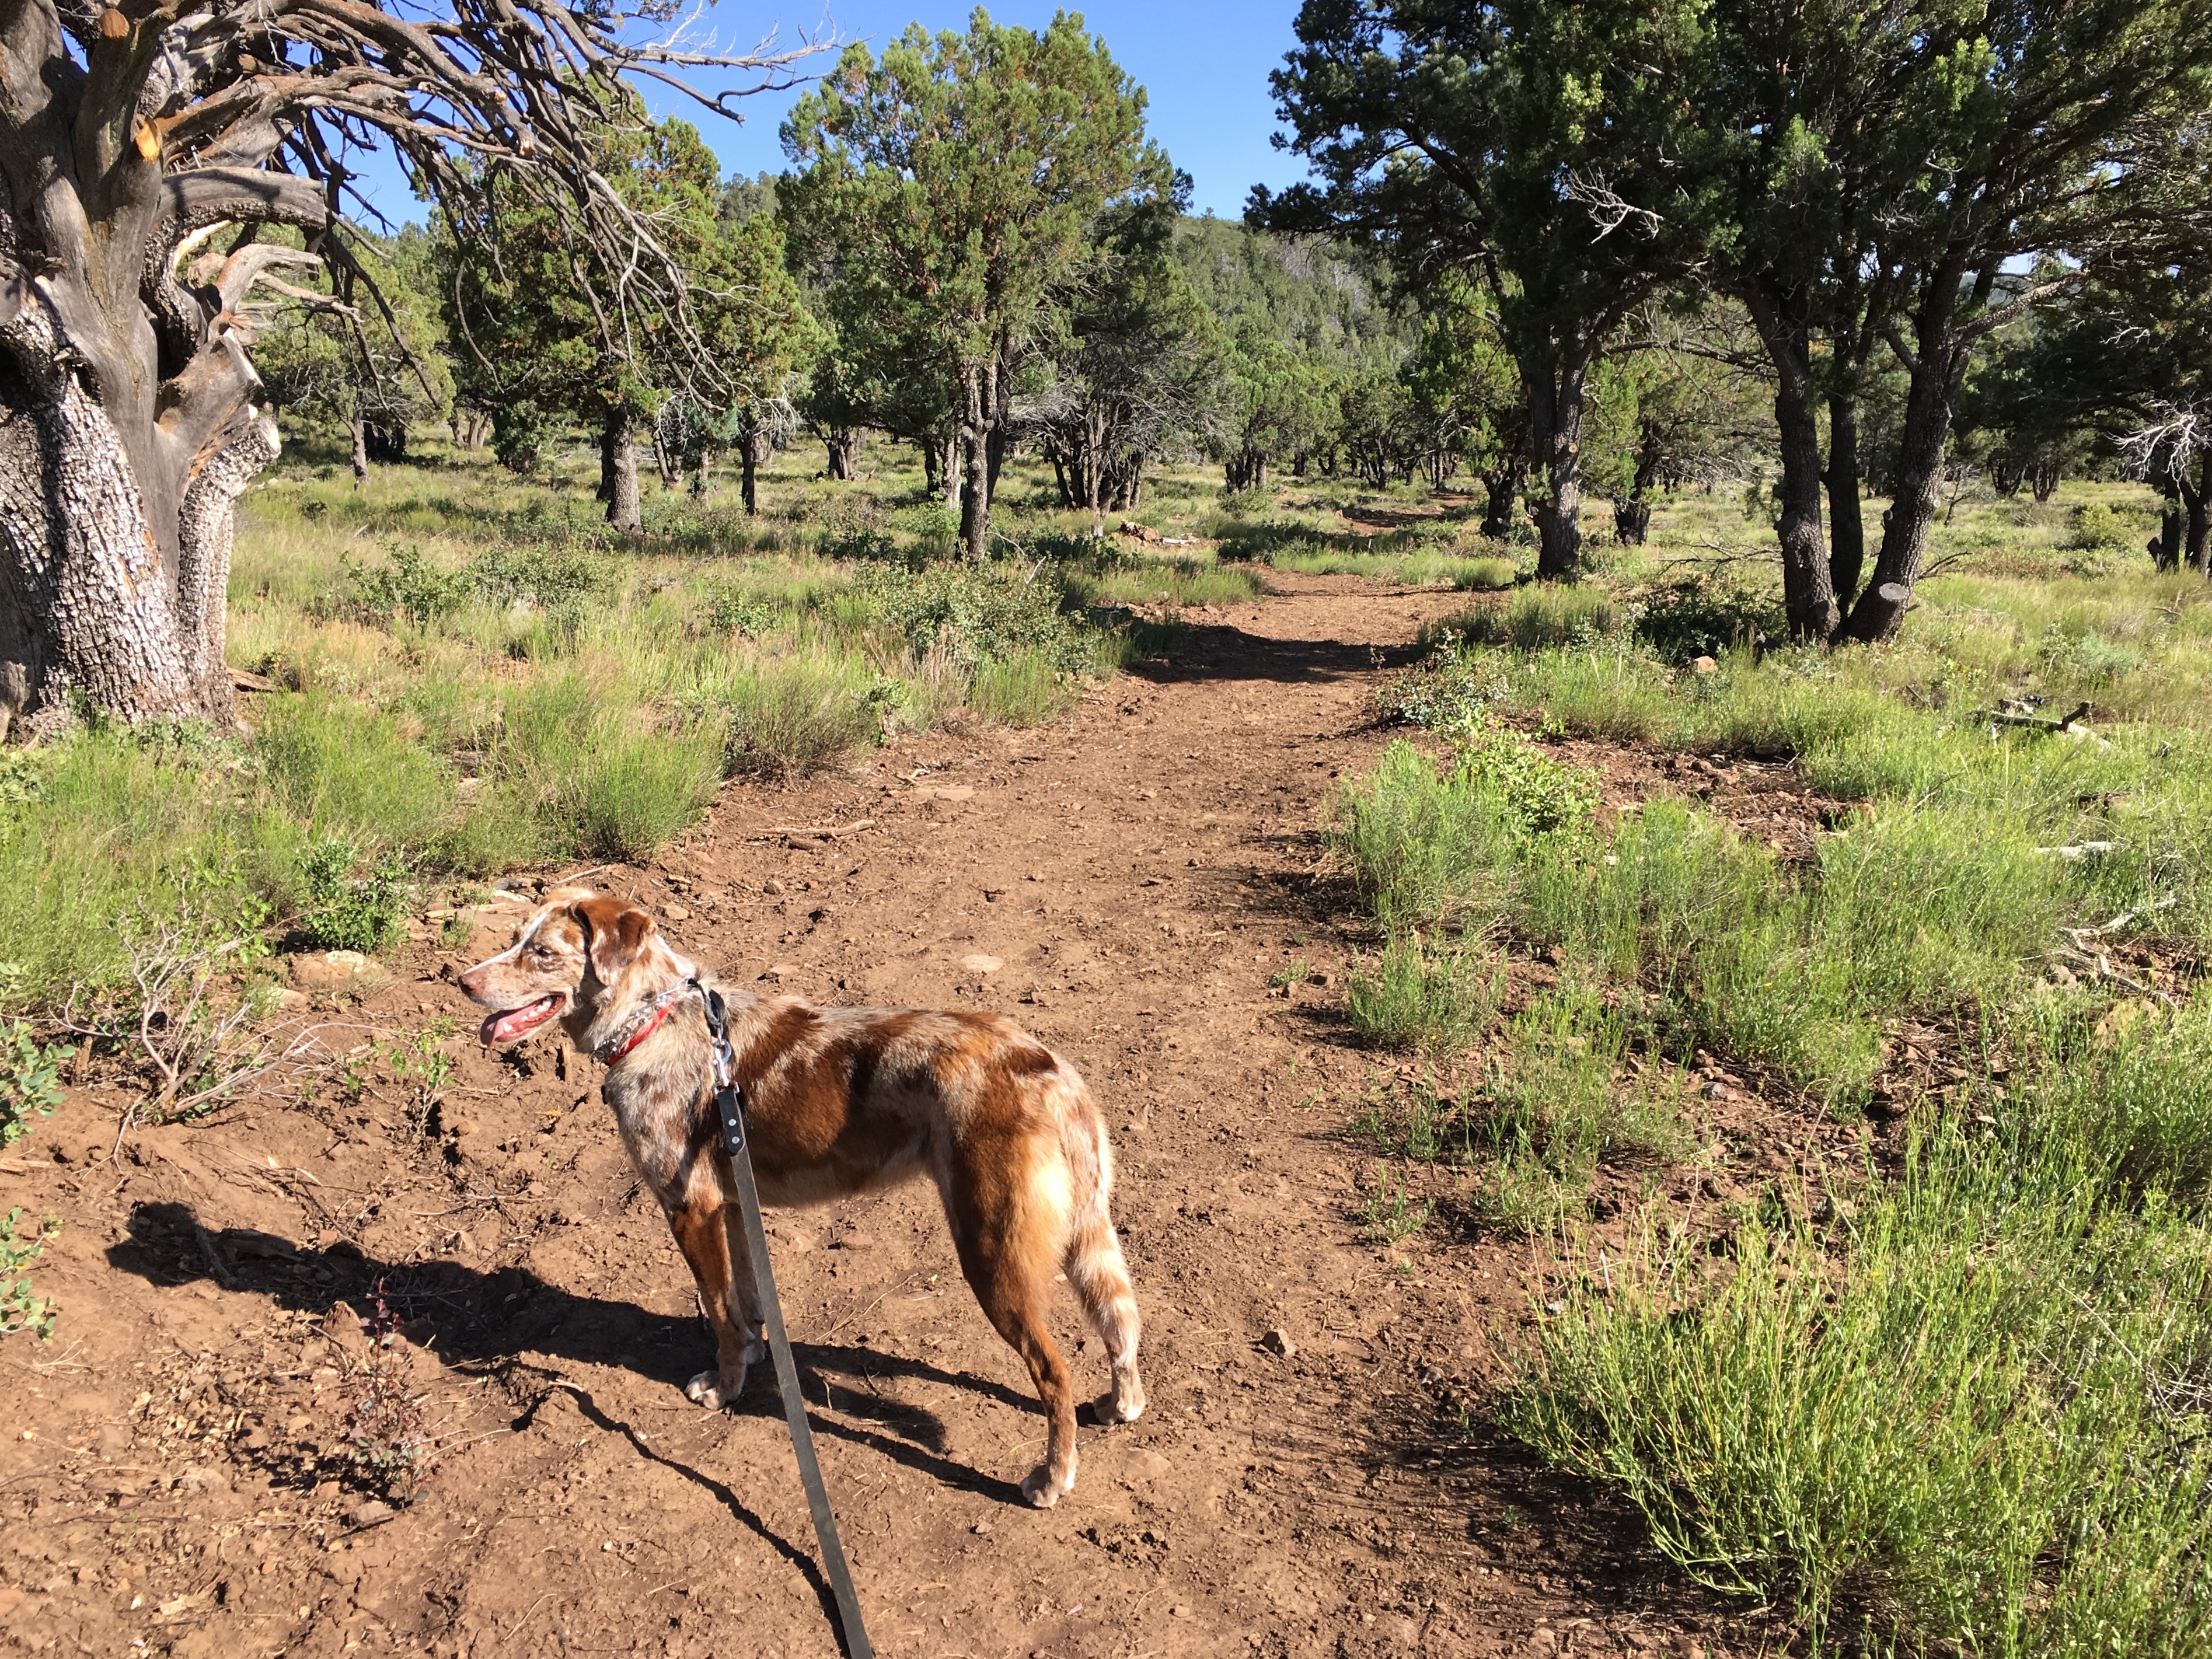
wilderness, trail, dog, wildlife, felix, safari, dog like mammal